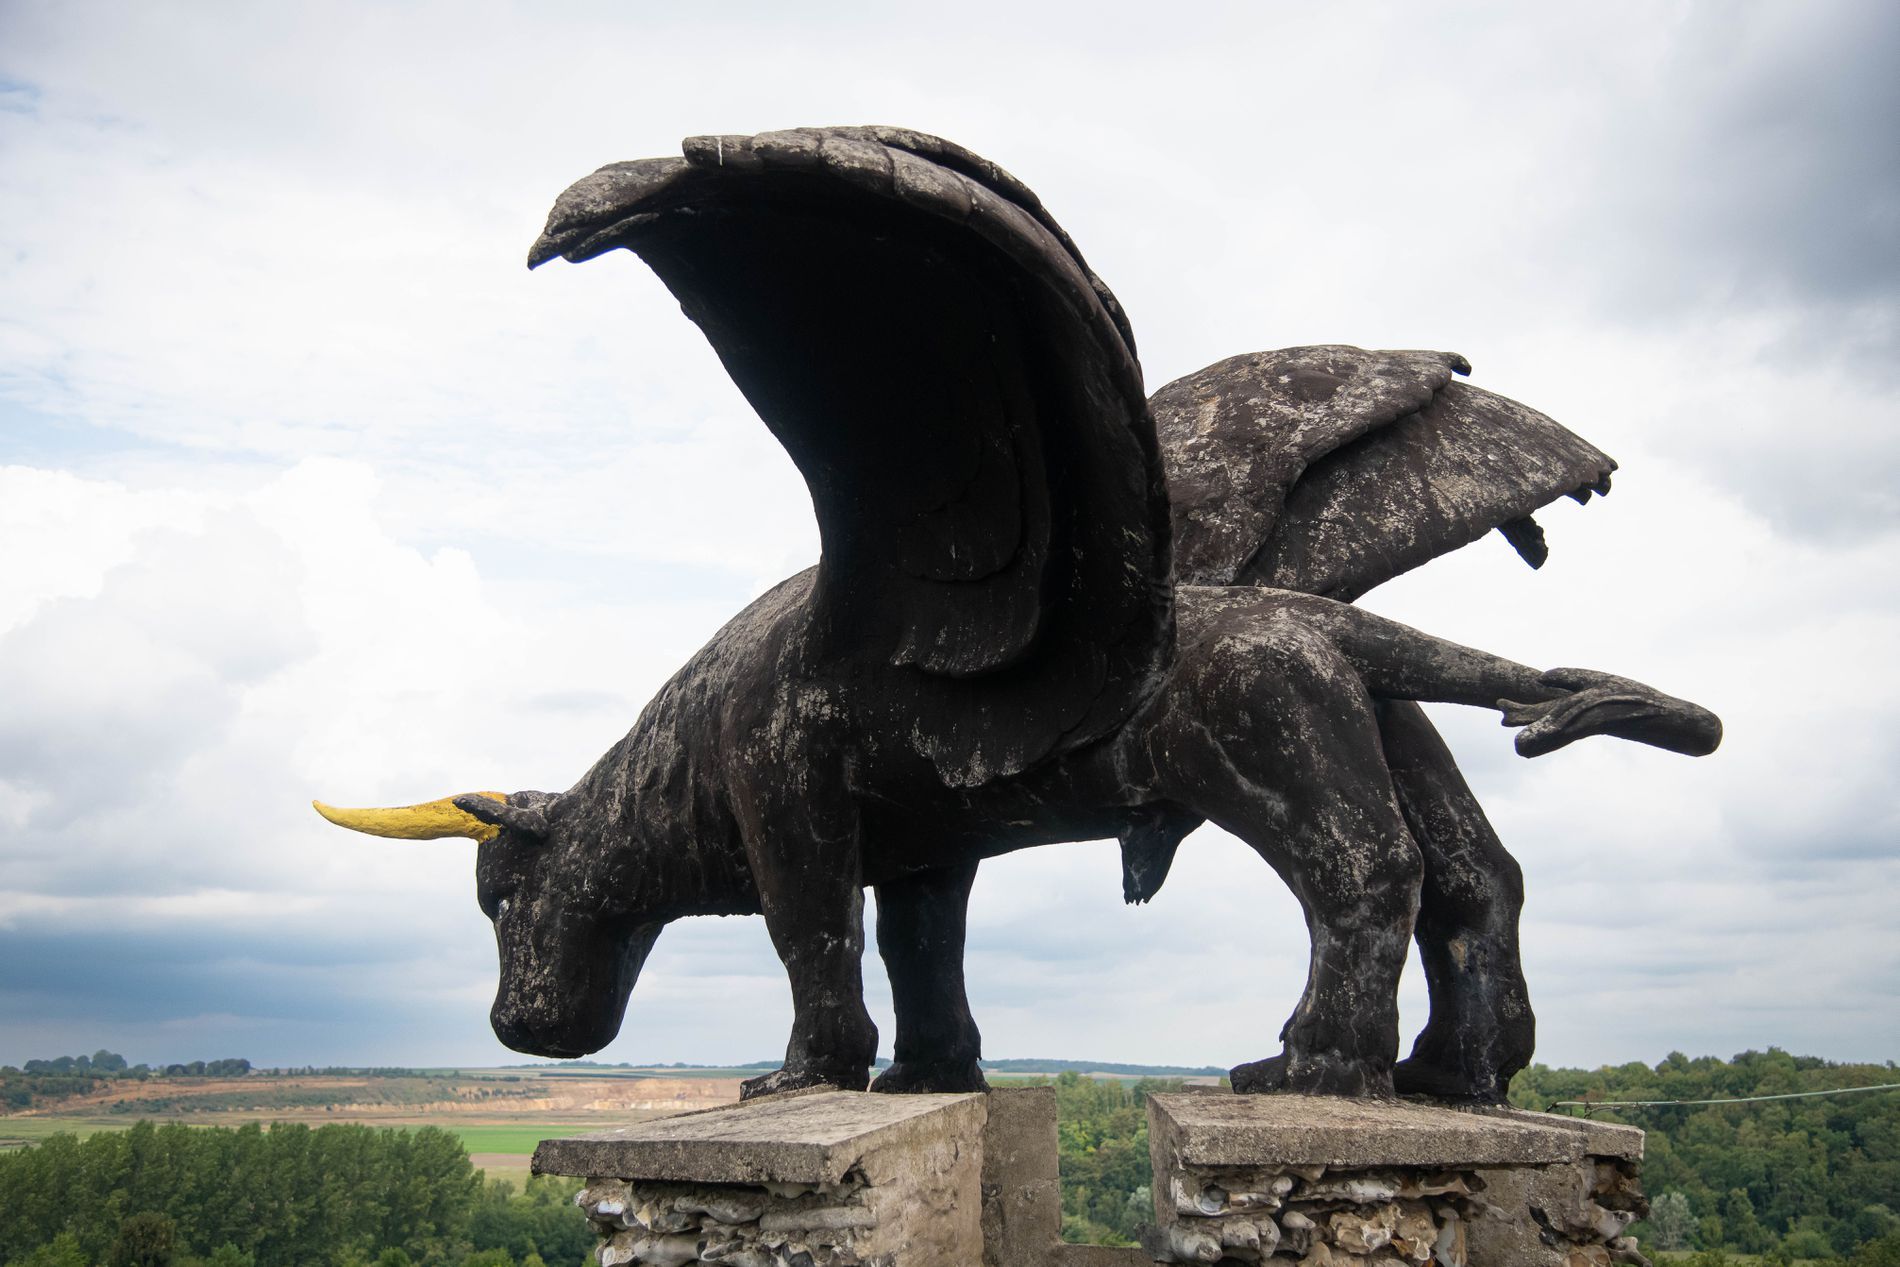
winged bull statue
The image features a large, winged bull statue on a stone ledge overlooking a vast landscape.
The statue is dark with prominent wings and golden horns.
The setting includes expansive fields and distant trees, suggesting a rural environment.
A low long shot depicts a winged bull statue on a stone ledge, overlooking a field landscape under the sky.
The color palette of dark tones and muted greens.
The photography style is landscape.
Labels: Clothing, Glove, Art, Animal, Mammal, Pig, Grass, Plant, Sculpture, Statue, Outdoors, Accessories, Rock, Dinosaur, Reptile, stone ledge, sky, horn, trees, field
Camera: NIKON CORPORATION NIKON D850
Lens: 24.0-120.0 mm f/4.0, AF-S Nikkor 24-120mm f/4G ED VR
Aperture: F4
Exposure: 1/8000 sec
ISO: 1250
Focal length: 46.0 mm